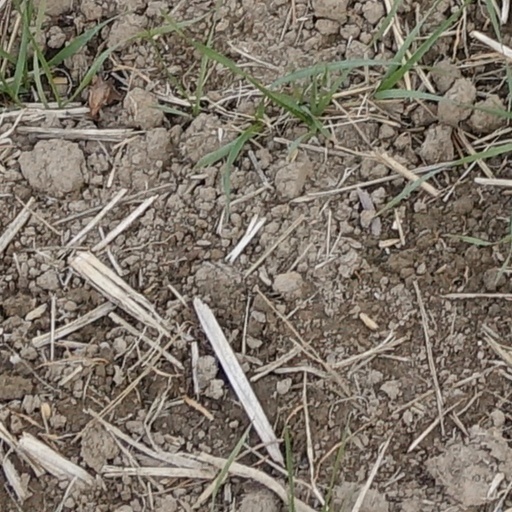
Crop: wheat